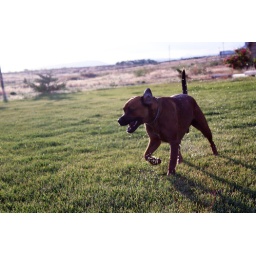
boxer lab mix running on grass in sunlight